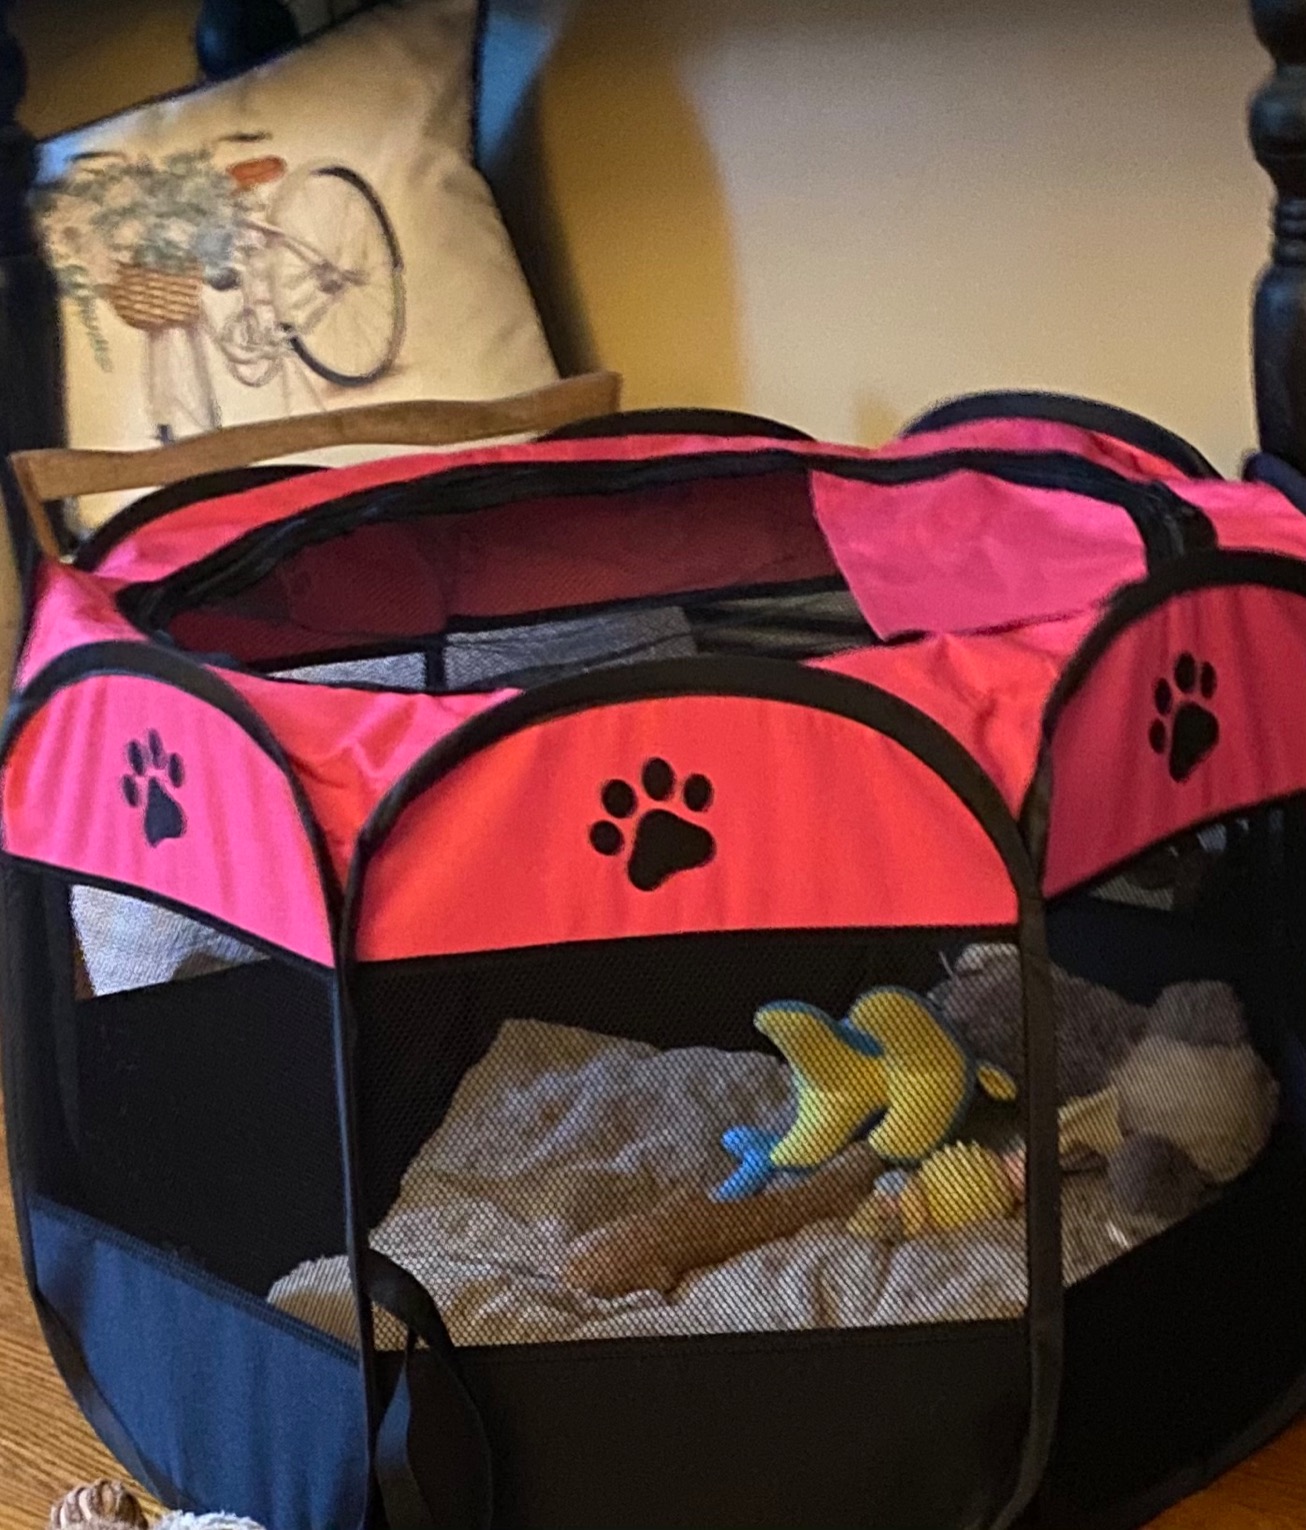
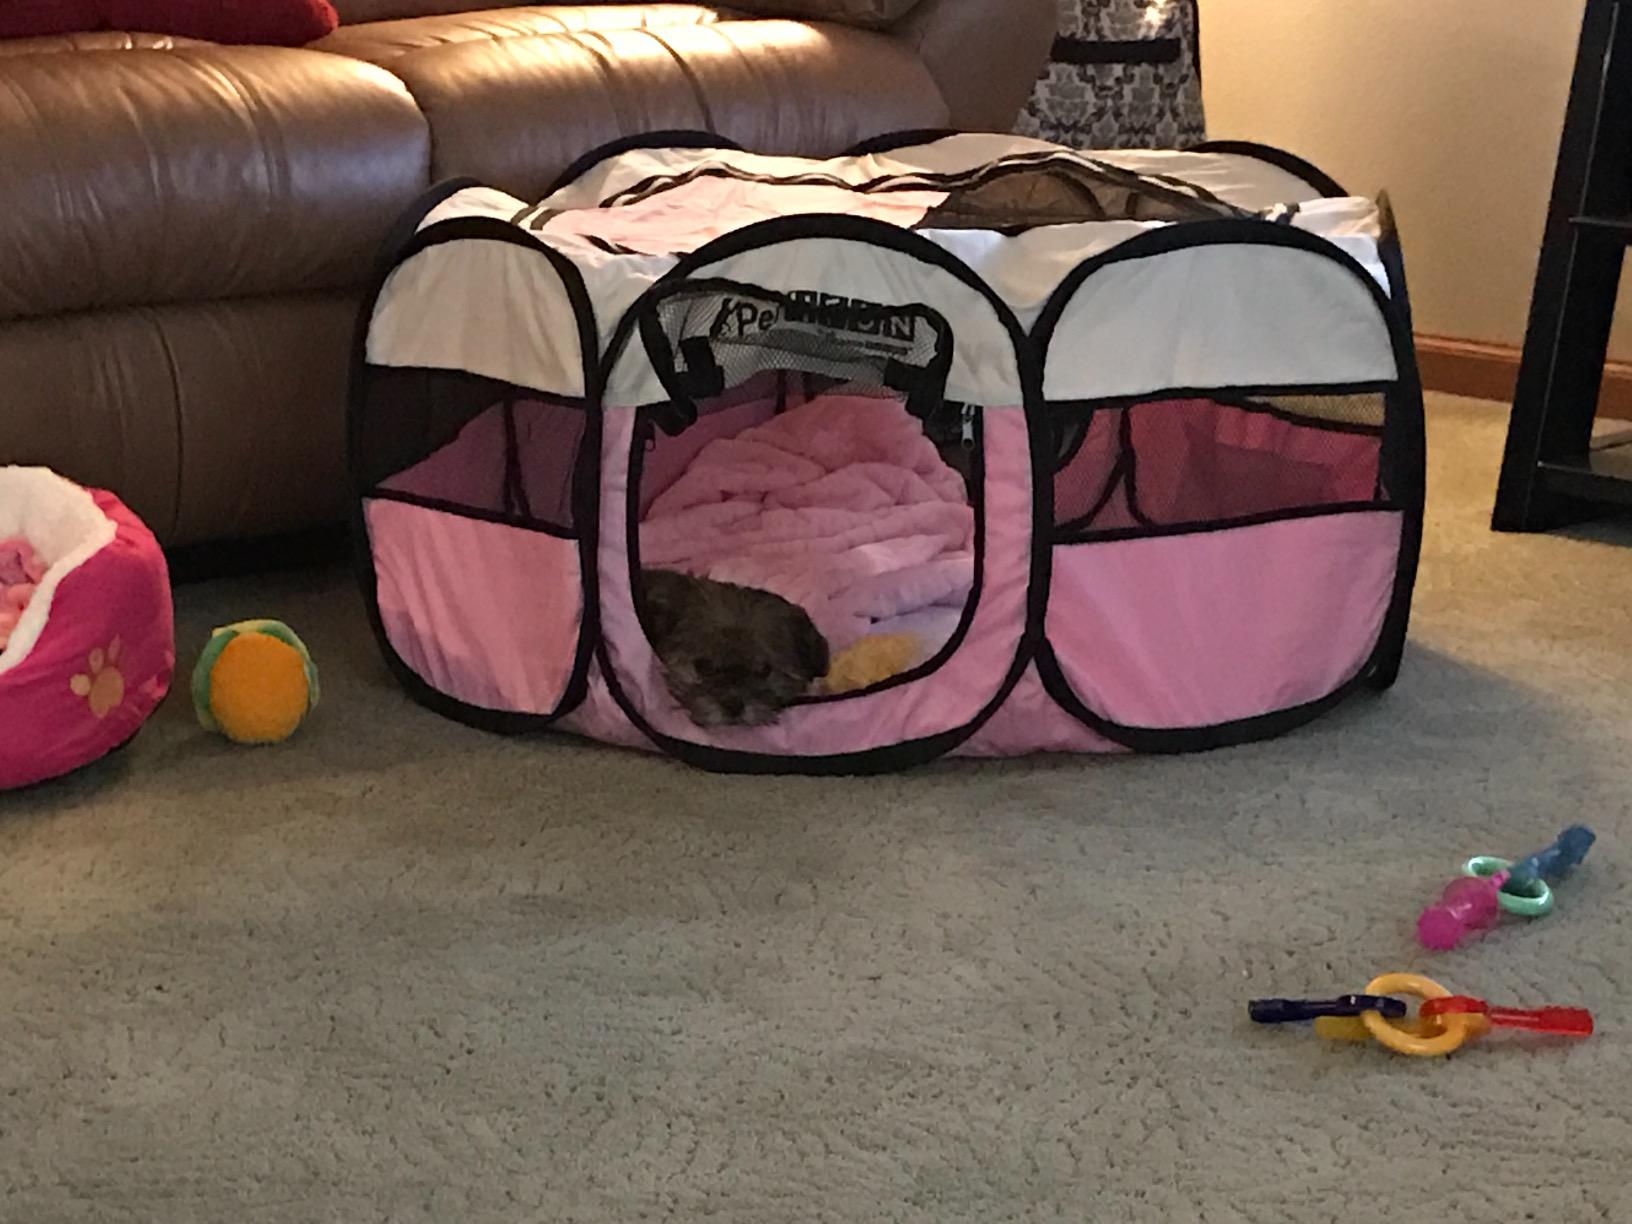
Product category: items_kennel
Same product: no